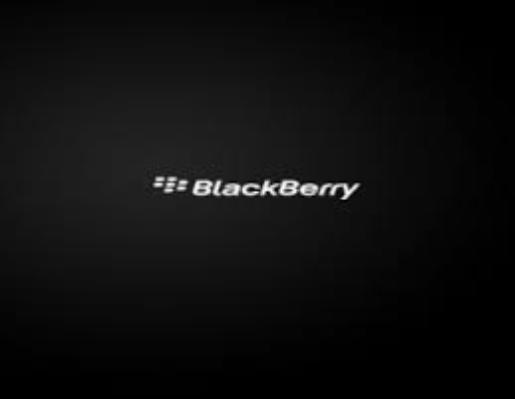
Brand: BlackBerry
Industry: Electronic